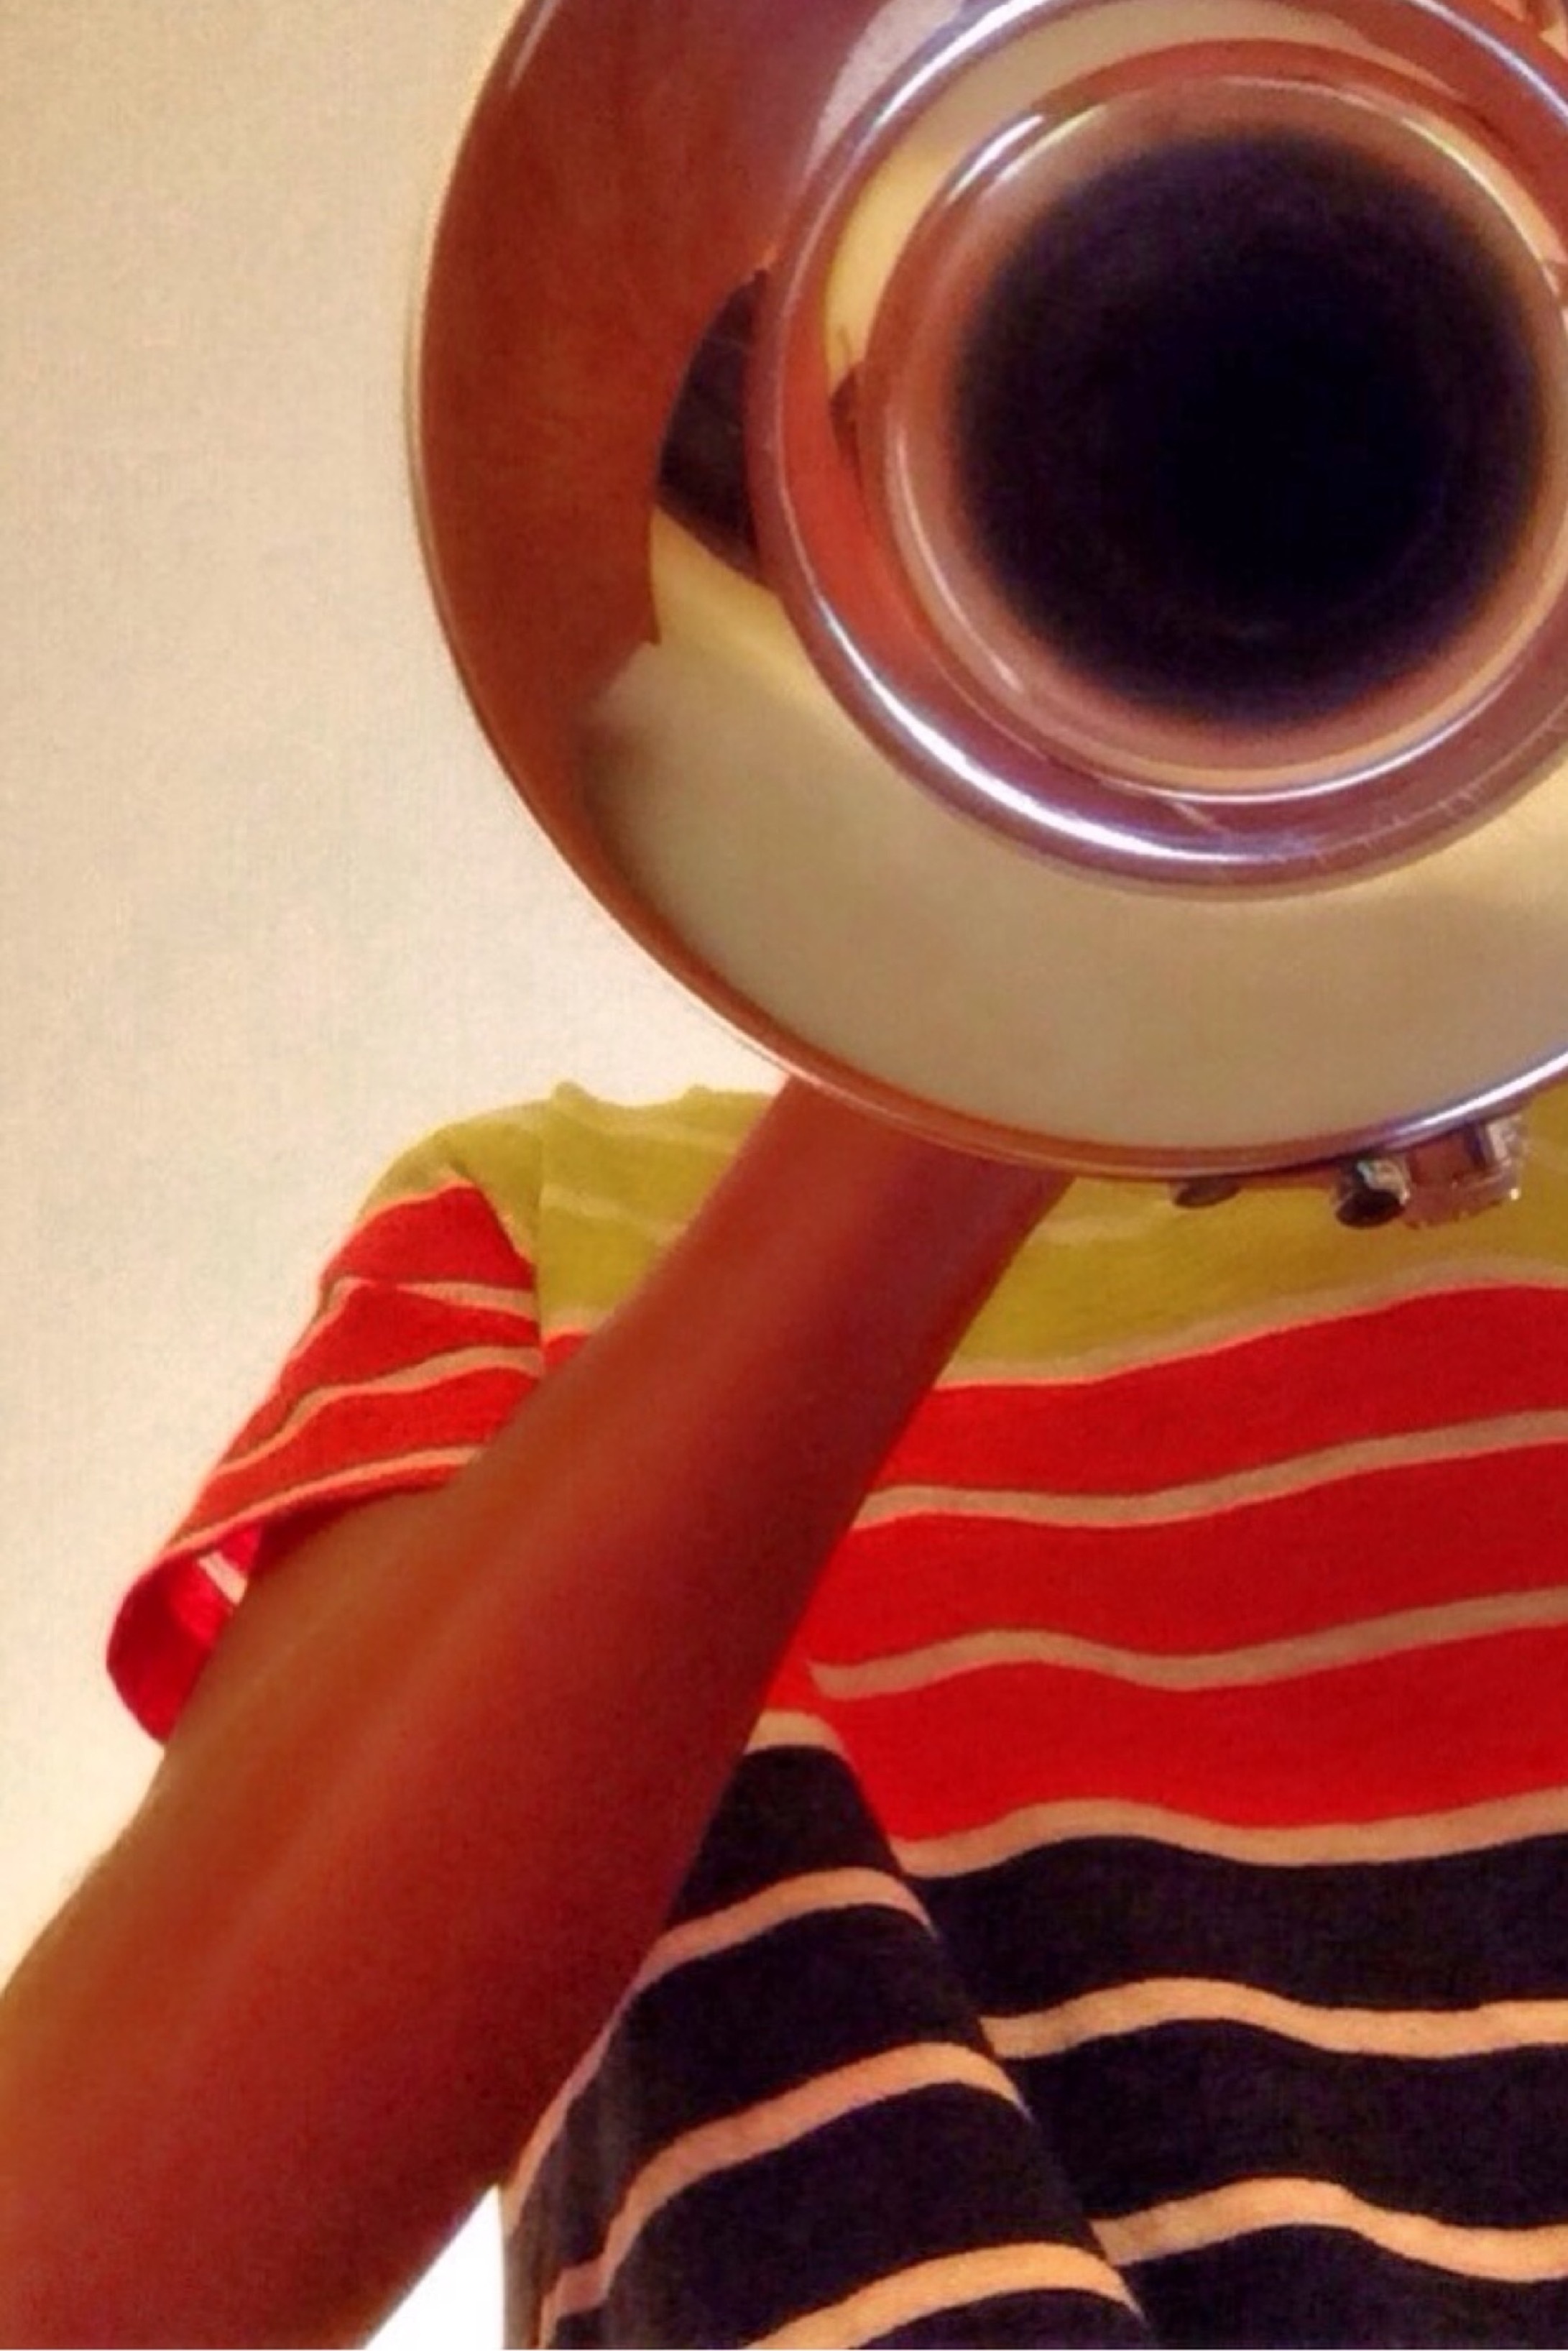
music, guitar, horn, food, red, instrument, musical instrument, musical, sound, blow, trumpet, string instrument